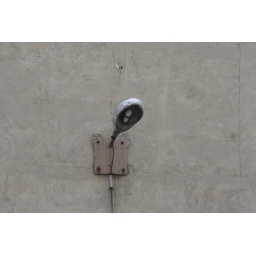
LBL street lamp in berlin